Adam Carroll (racing driver)

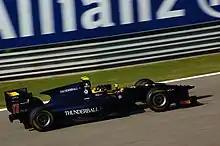
Carroll driving for Super Nova at the Monza round of the 2011 GP2 Series season.

On 2 July, Carroll made a one-off appearance in the Formula Renault 3.5 Series at the sixth round of the championship where he finished fourth and third in the two races. This was in place of the injured Austrian driver, Walter Grubmüller. He also drove in the Donington round of the Auto GP series taking pole and finishing 5th and 2nd in the races. He then returned to GP2 with Super Nova Racing for the German round onwards, replacing Luca Filippi.